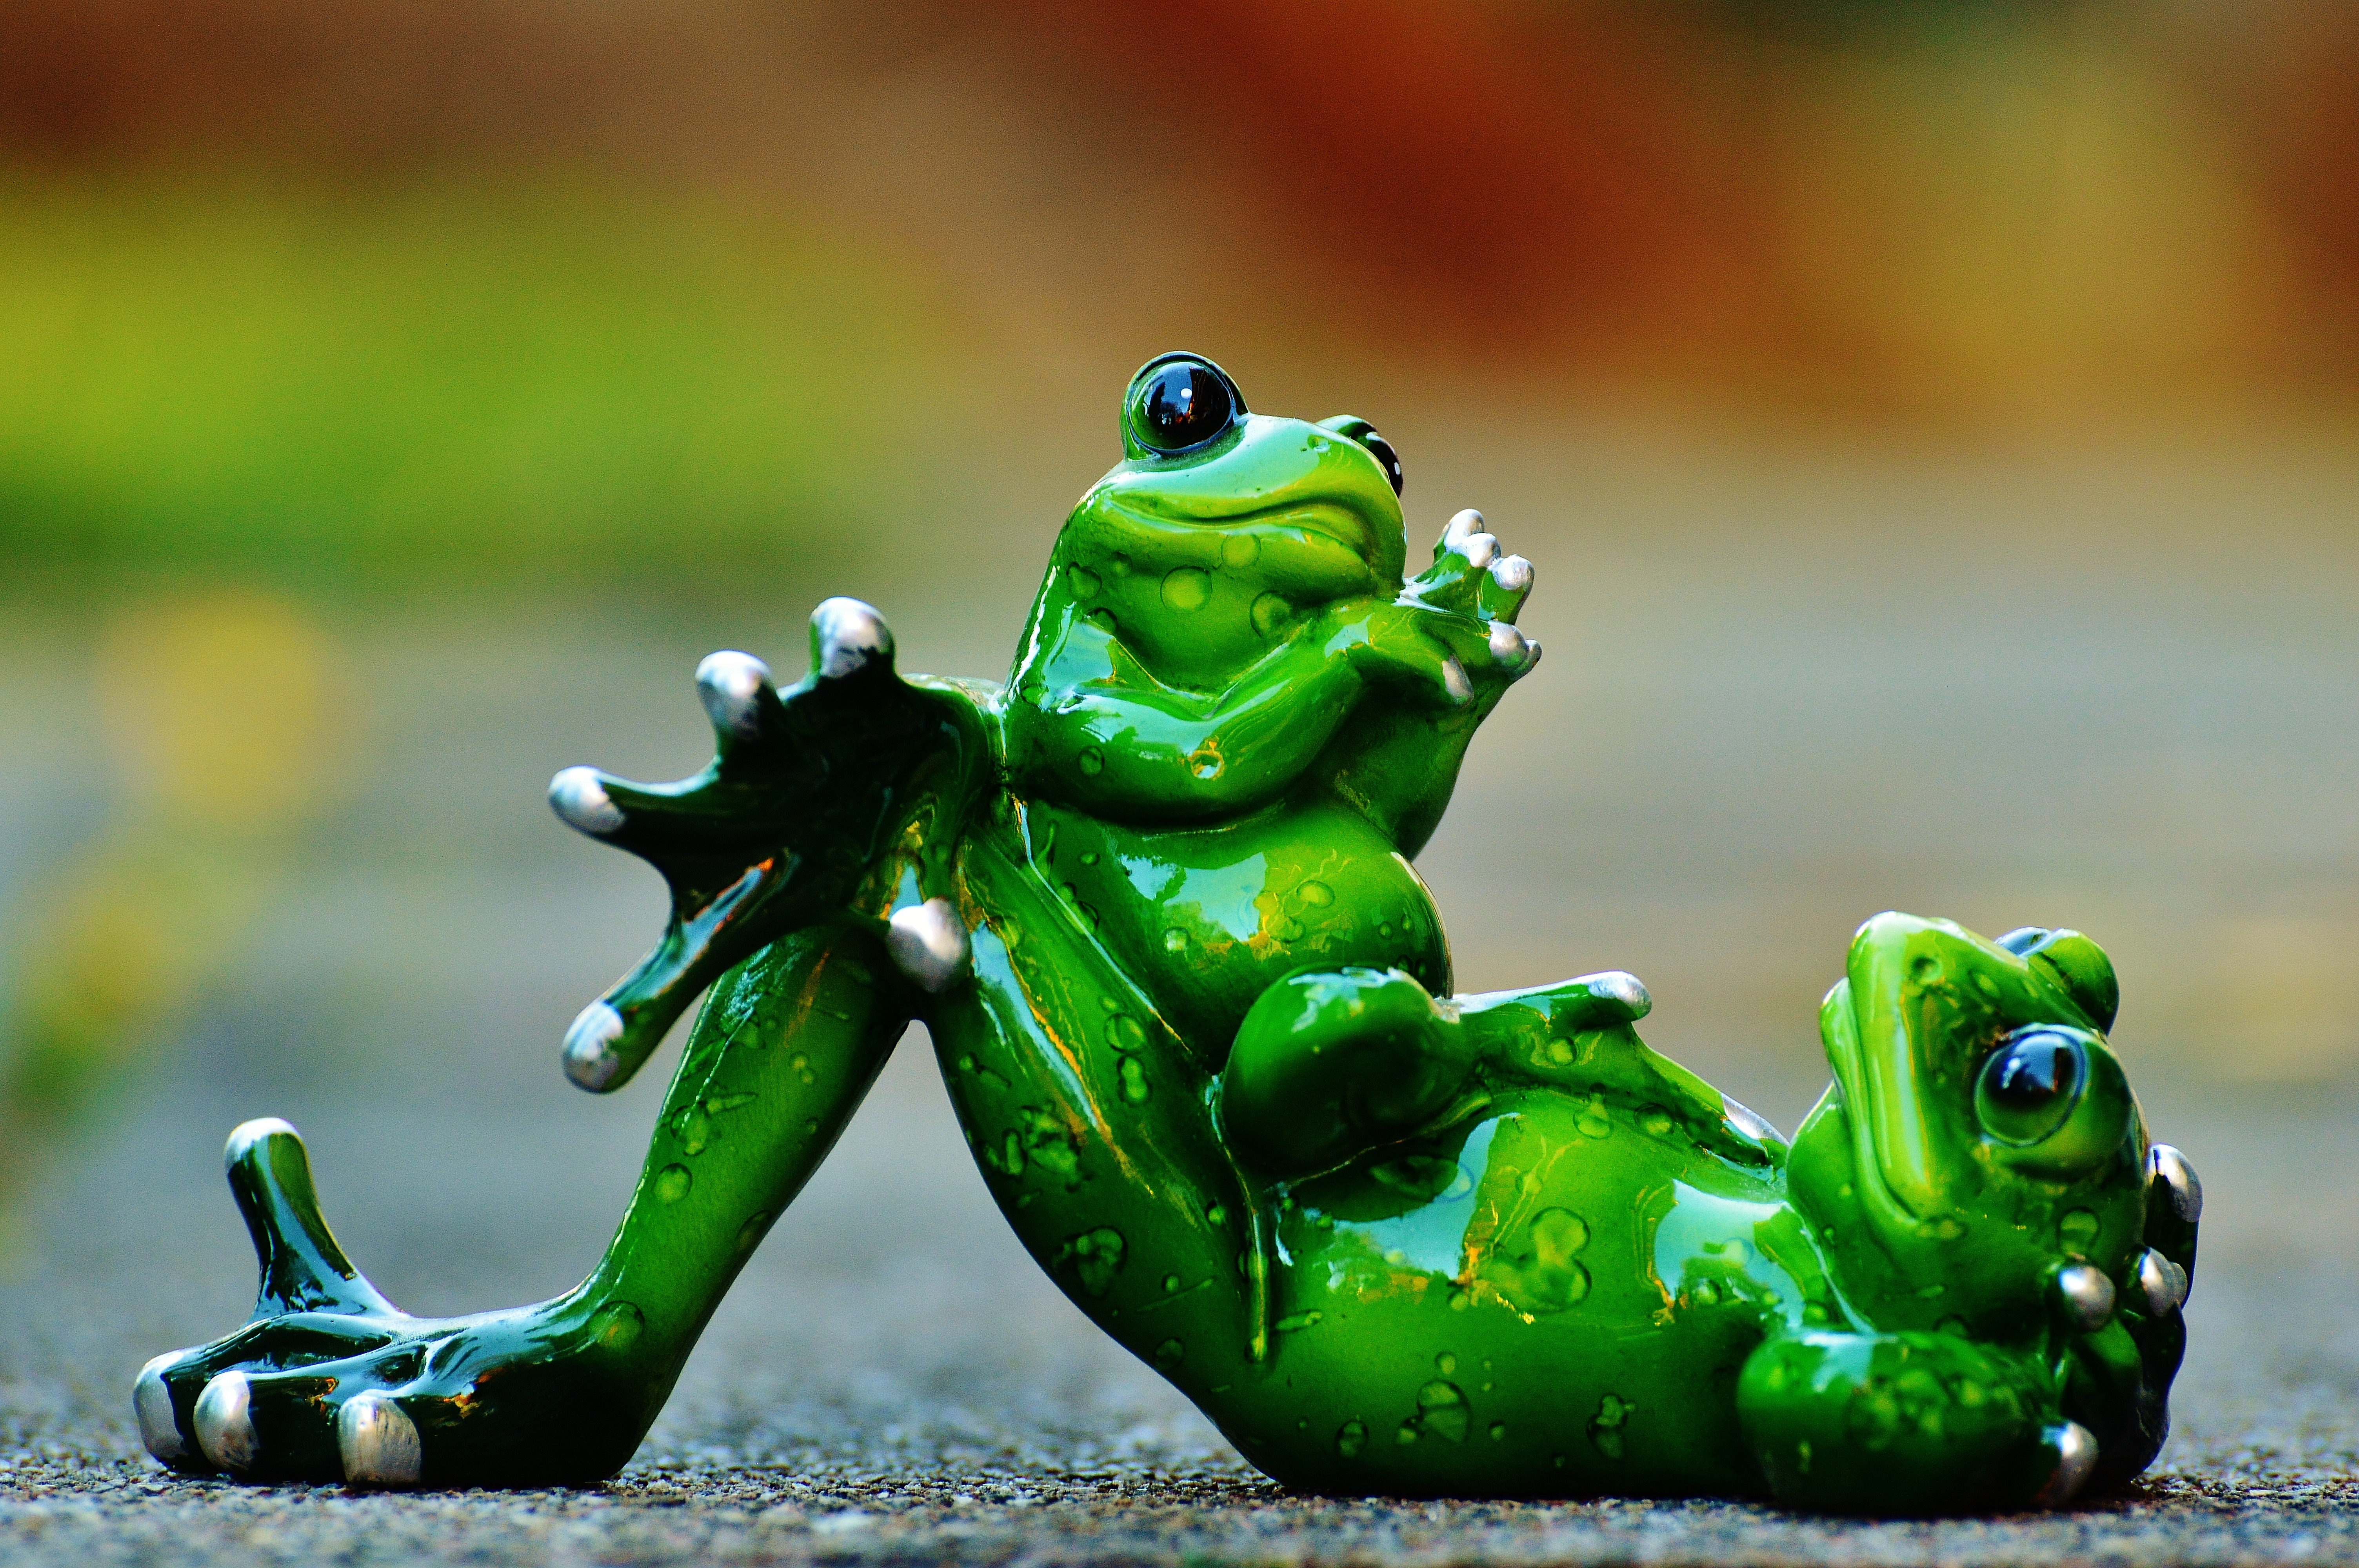
sweet, animal, cute, green, frog, amphibian, fauna, deco, tree frog, fun, figure, vertebrate, funny, beautiful, frogs, macro photography, green frog, mom and child, ranidae